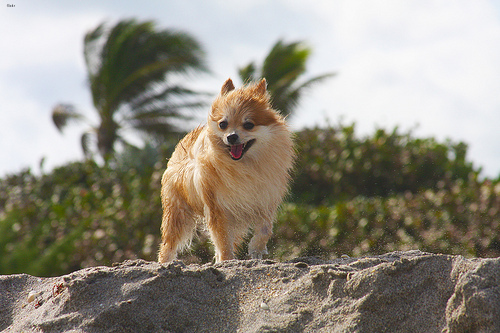
Animal: dog
Breed: pomeranian